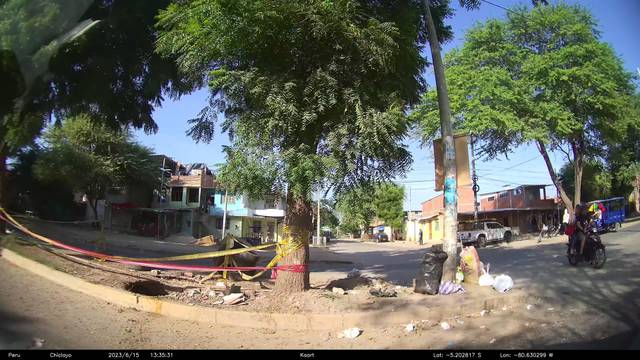
Region: Peru
Coordinates: -5.203, -80.63